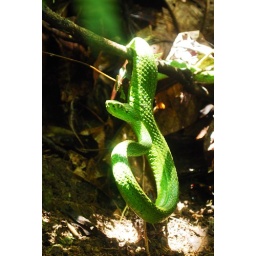
This is a Green Palm Viper (Bothriechis marchi) found near a small mountain river in Honduras